Pressure–volume loop analysis in cardiology

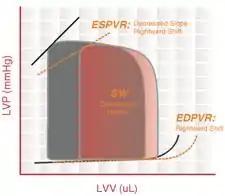
Dilated Cardiomyopathy

In dilated cardiomyopathy, the ventricle becomes dilated without compensatory thickening of the wall. The LV is unable to pump enough blood to meet the metabolic demands of the organism.